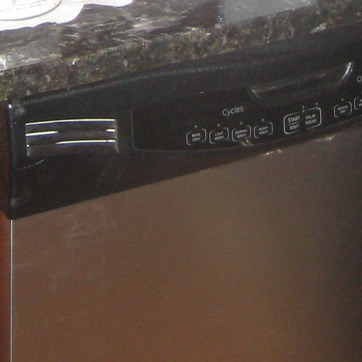
Material: metal